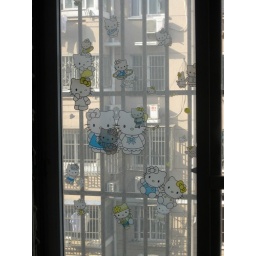
Window decoration in the extra bedroom. Don't worry though, I have Marie the cat on the window in my room. :)